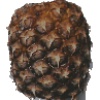
Label: Pineapple 1